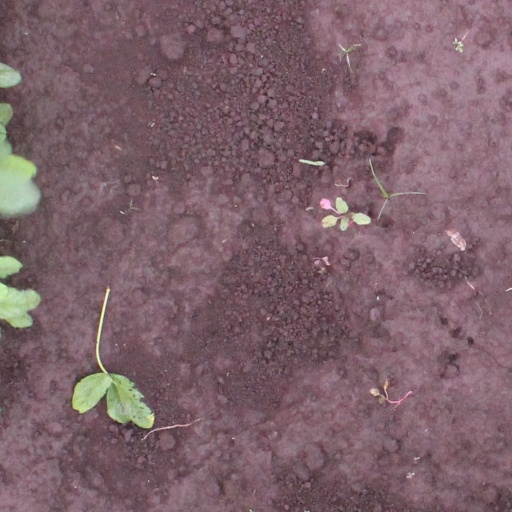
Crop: soybean